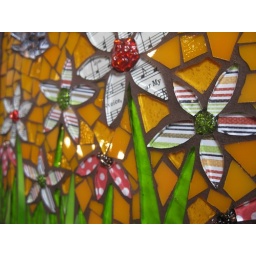
Scrapbook paper and vintage sheet music under clear glass, glass beads for the center.